Bitches Brew

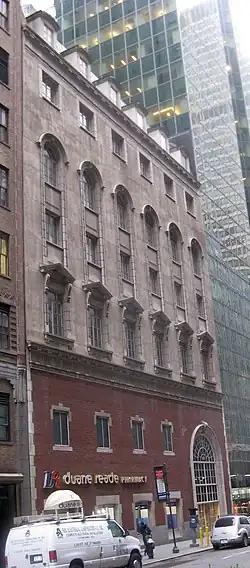
Current CBS Studio Building

By 1969, Davis's core working band consisted of Wayne Shorter on soprano saxophone, Dave Holland on bass, Chick Corea on electric piano, and Jack DeJohnette on drums. The group, minus DeJohnette, recorded "In a Silent Way" (1969), which also featured Joe Zawinul, John McLaughlin, Tony Williams, and Herbie Hancock. The album marked the beginning of Davis's "electric period", incorporating instruments such as the electric piano, guitar, and jazz fusion styles. For his next studio album, Davis wished to explore his electronic and fusion style even further. While touring with his five-piece from the spring to August 1969, he introduced new pieces for his band to play, including early versions of what became "Miles Runs the Voodoo Down", "Sanctuary", and "Spanish Key". At this point in his career Davis was influenced by contemporary rock and funk music, Zawinul's playing with Cannonball Adderley, and the work of English composer Paul Buckmaster.